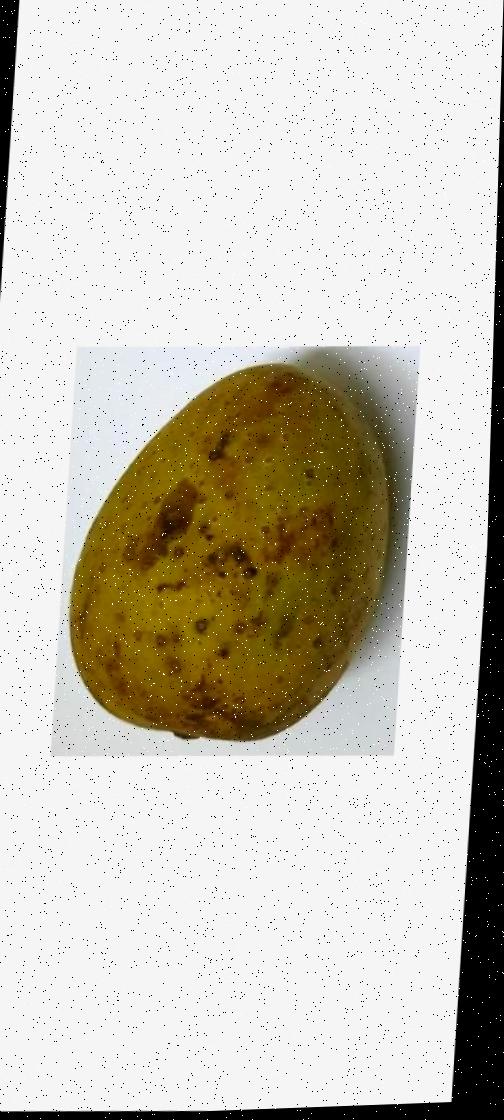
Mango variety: Gourmoti